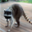
Label: raccoon